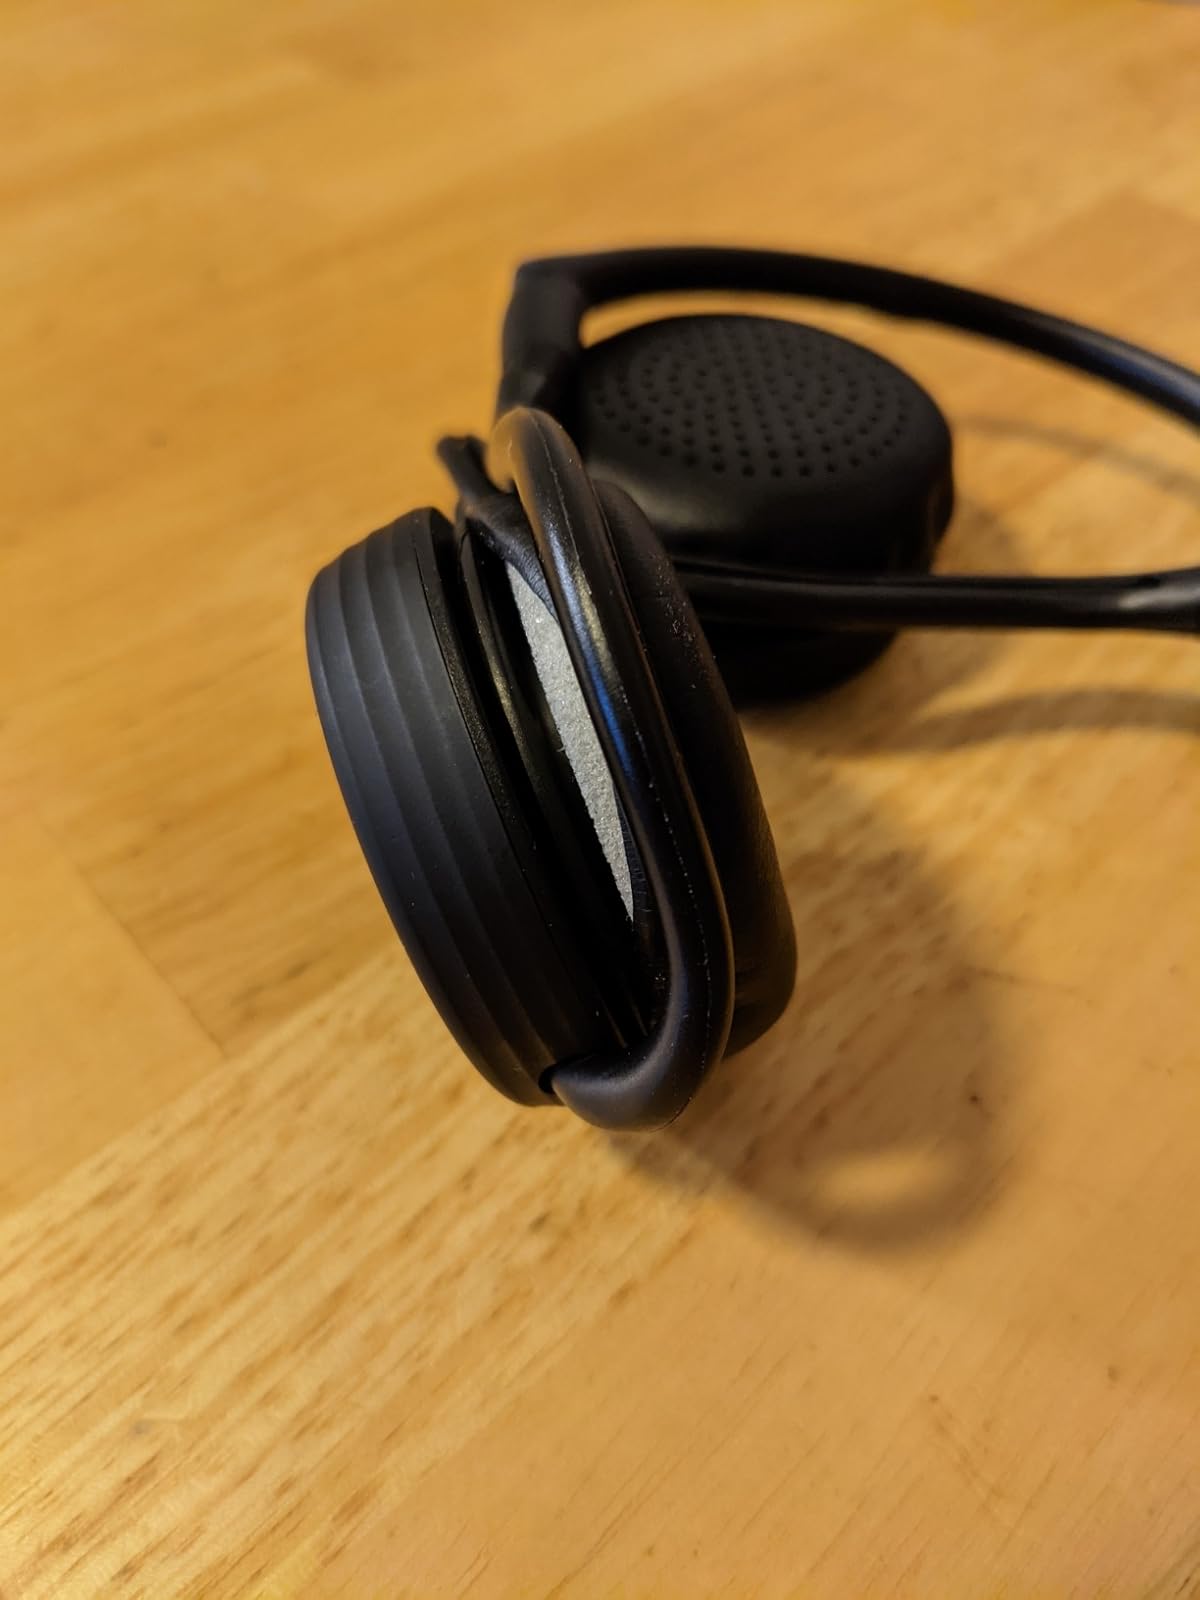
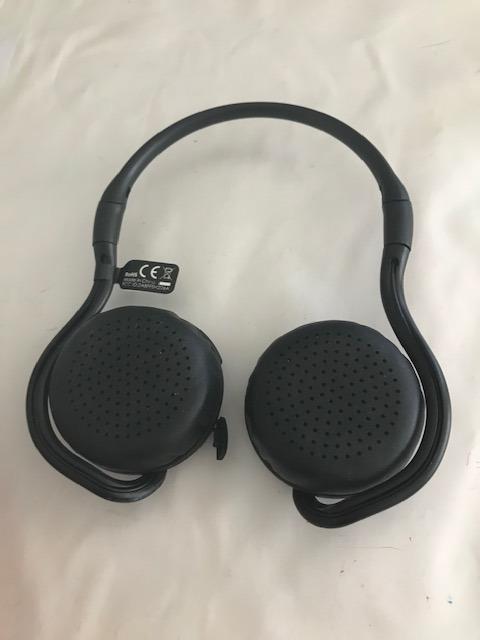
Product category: headphones
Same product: yes